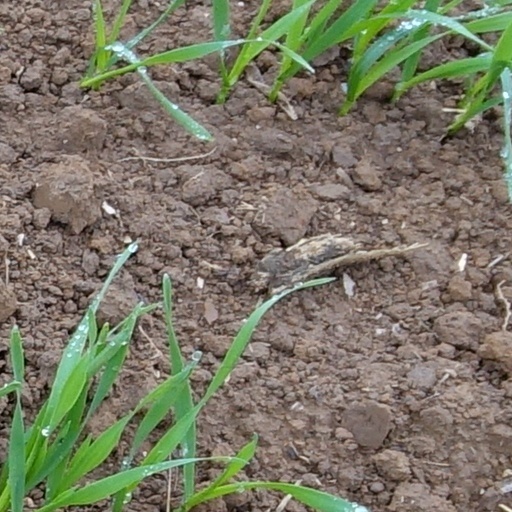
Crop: wheat